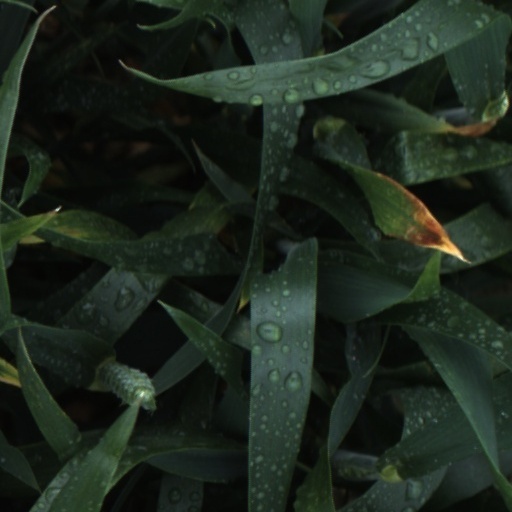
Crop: wheat